Whitney M. Young Magnet High School

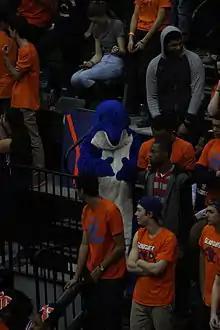
Flip the Dolphin mascot at the Chicago Public High School League championship basketball game, 2014.

Young competes in the Chicago Public League (CPL) and is a member of the Illinois High School Association (IHSA). Young sports teams are nicknamed "Dolphins". Young has 52 athletic teams of 12 different sports. The boys' basketball team won the IHSA state championships four times (1997–1998, 2008–2009, 2013–2014 and 2016–2017). The girls' basketball team won the state championship three times (2007–2008, 2011–2012 and 2013–2014). The girls' tennis team won the state championship in 2017. The school's chess team won the IHSA state championship six times (2010–2011, 2012–2013, 2013–2014, 2015–2016, 2018–2019, and 2020–2021).